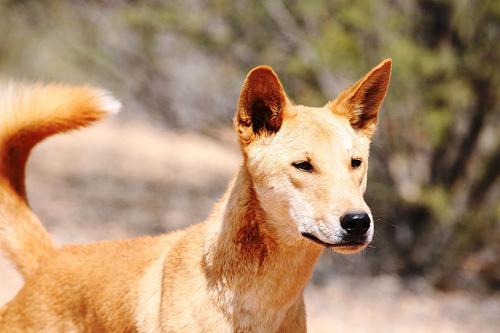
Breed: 217-n000079-dingo